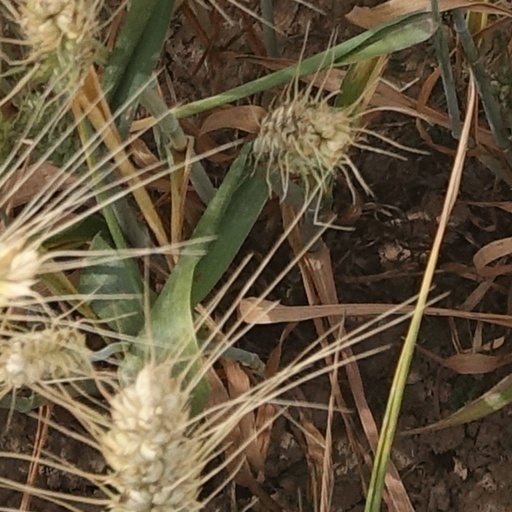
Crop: wheat